1994 Japanese electoral reform

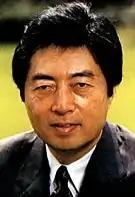
Hosokawa Morihiro as the 50th prime minister of Japan. He is the first non-LDP Prime Minister since 1955.

The Hosokawa Cabinet lasted from August 9, 1993 to April 28, 1994 and was led by Hosokawa Morihiro. This was largely influenced by Ozawa, who advocated for Hosokawa to lead the coalition of parties that banded together against the LDP.